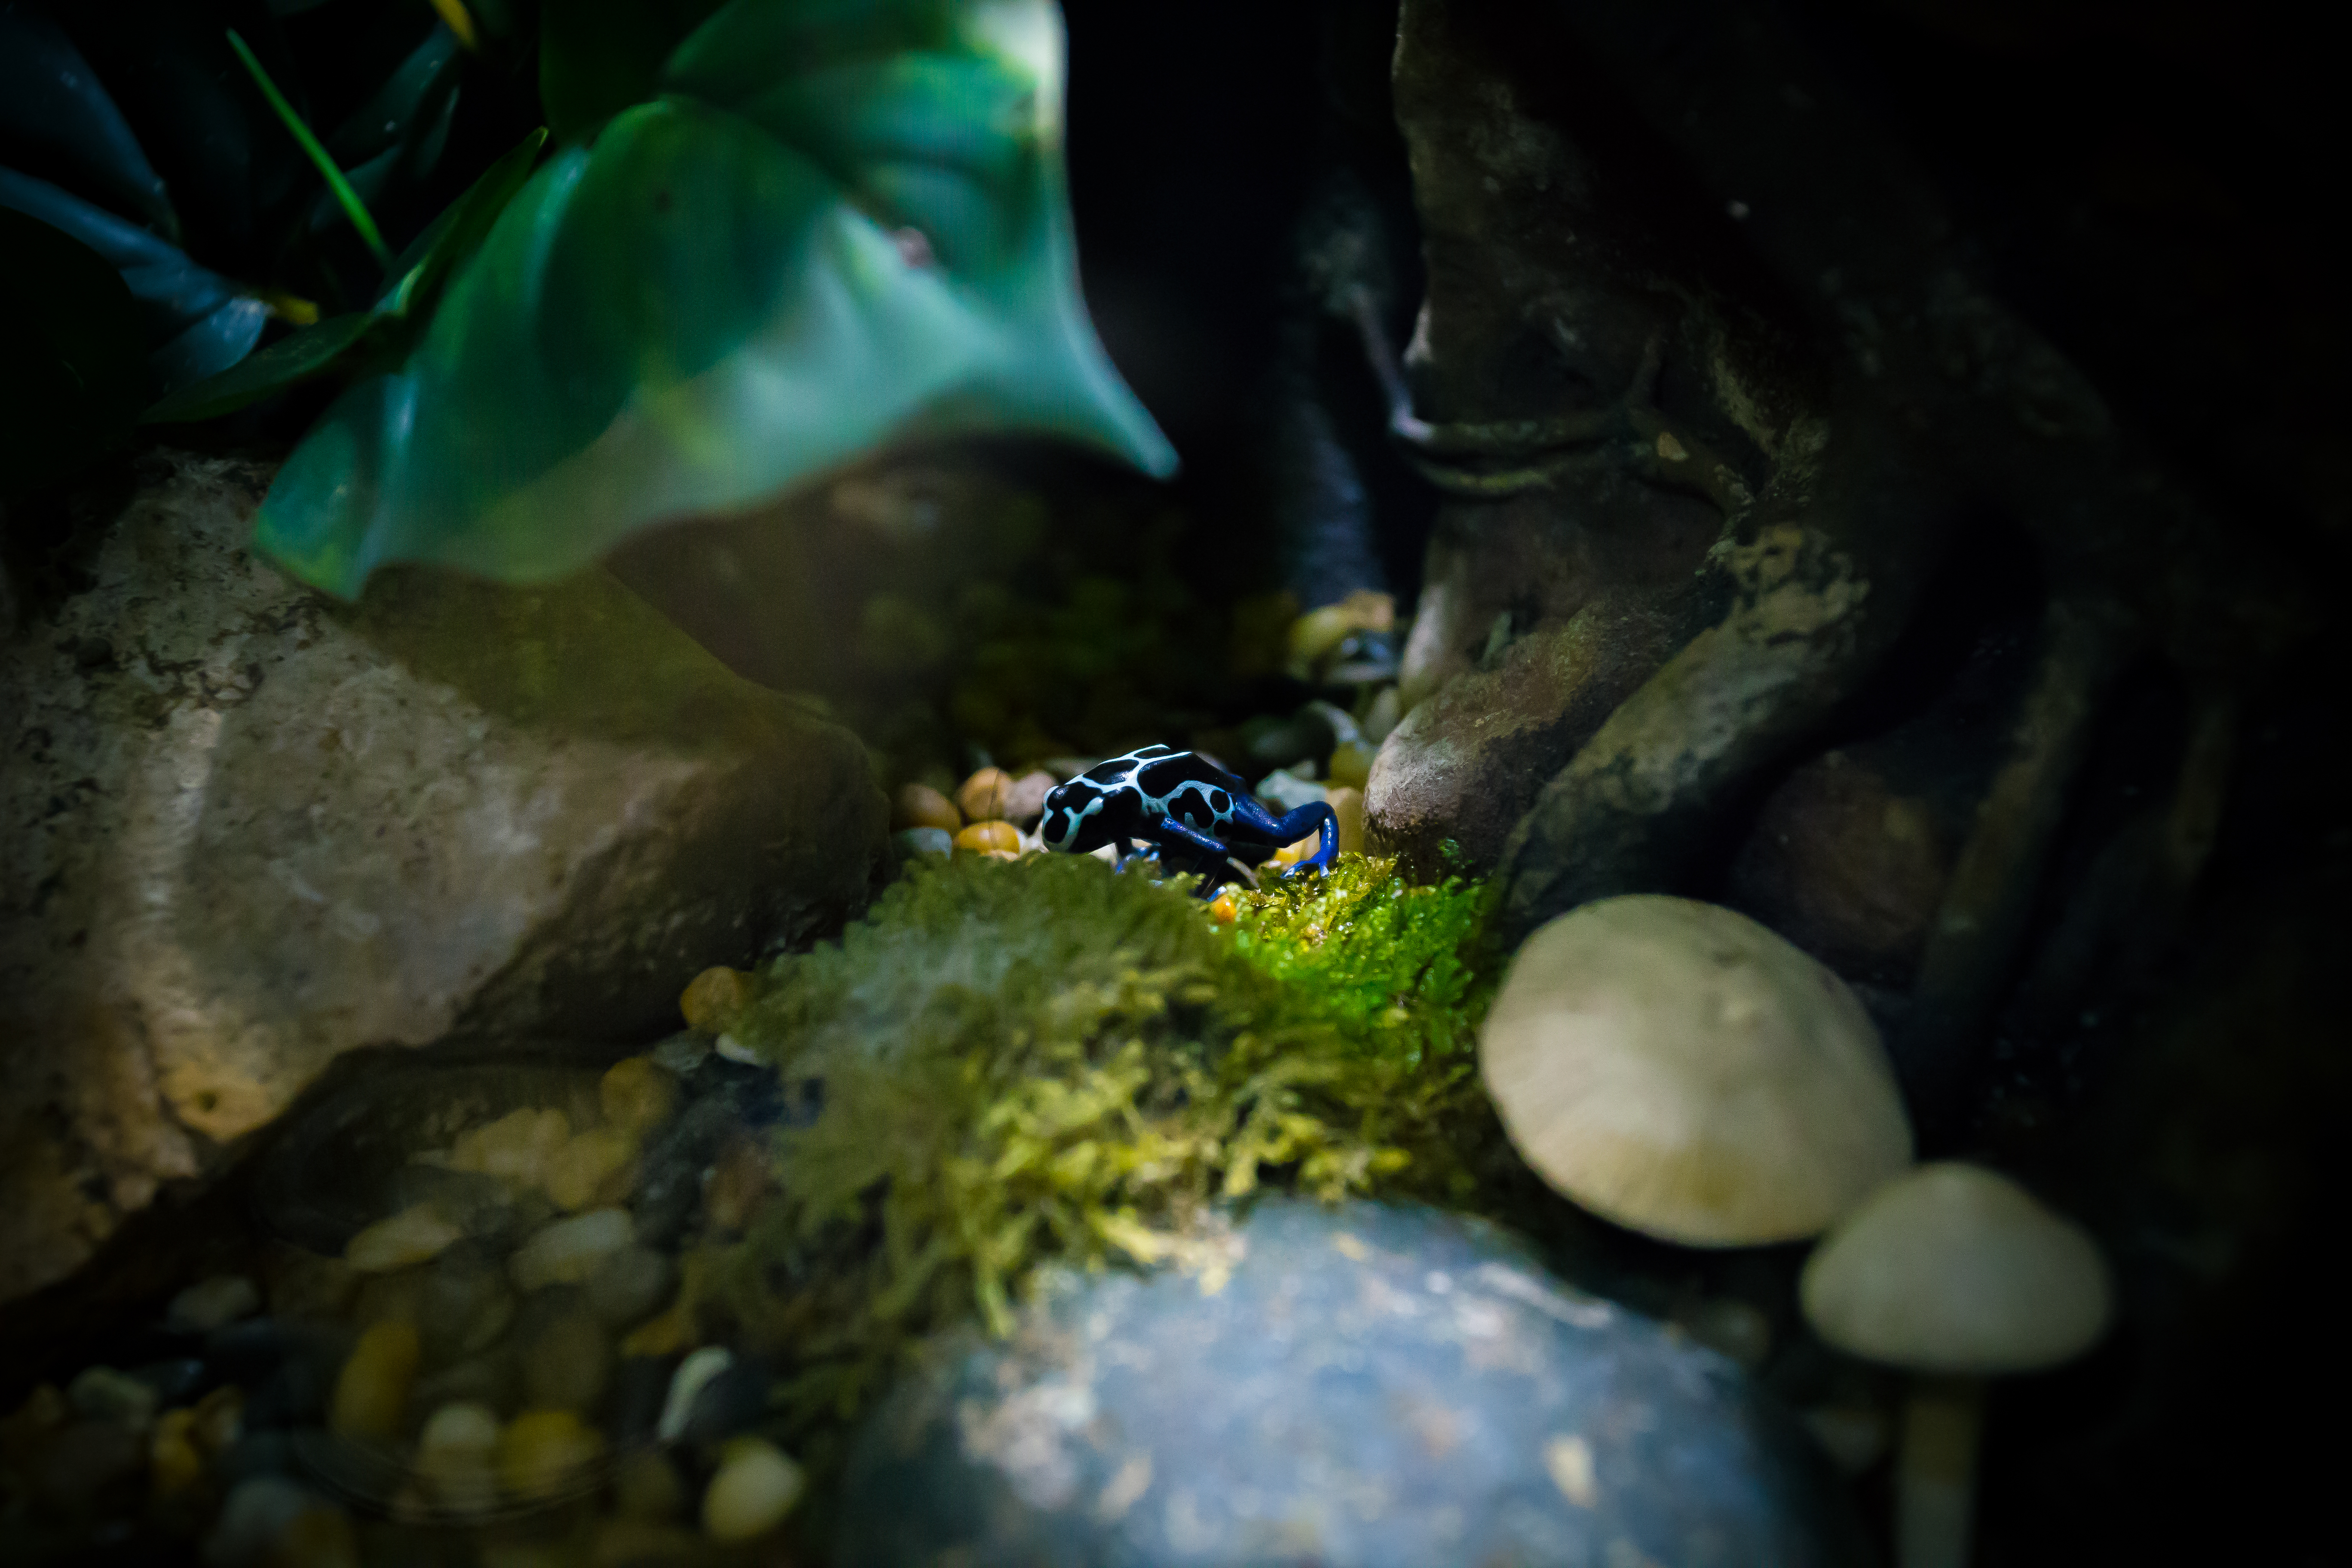
sea, water, organism, frog, amphibian, poison dart frog, plant, photography, night, darkness